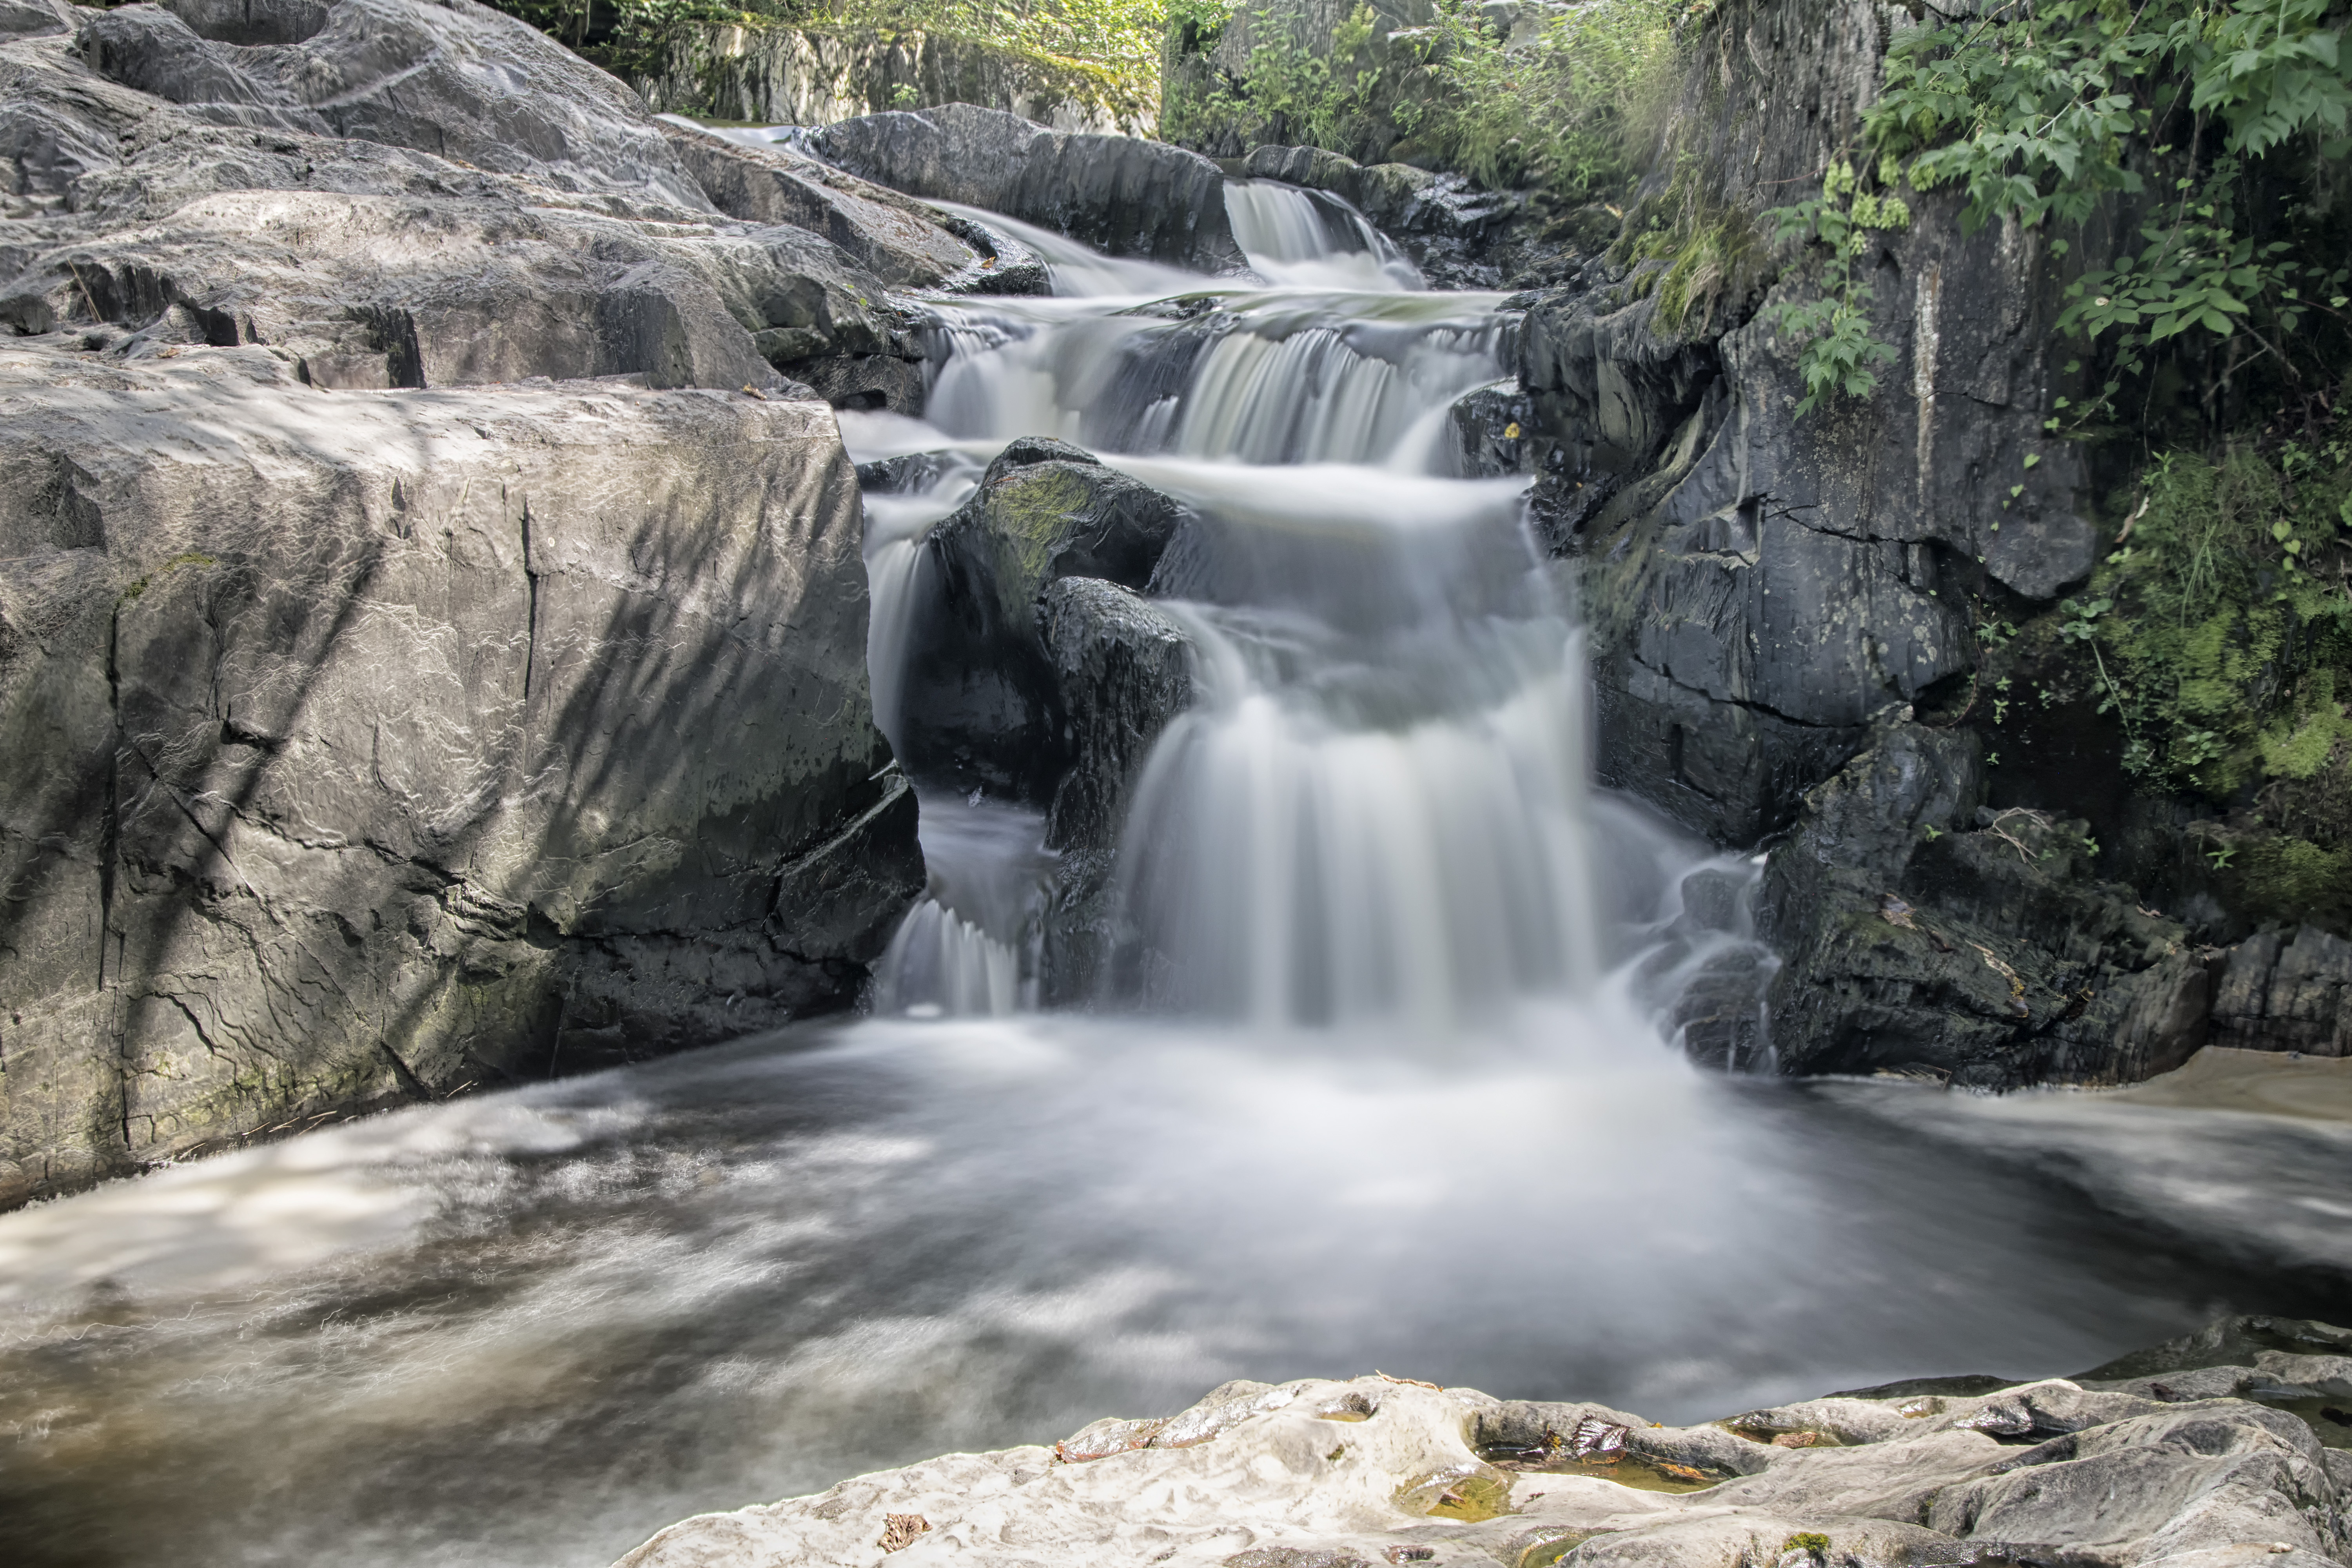
water, nature, waterfall, river, stream, rapid, body of water, canada, wasserfall, quebec, water feature, watercourse, sherbrooke